Jardin des plantes

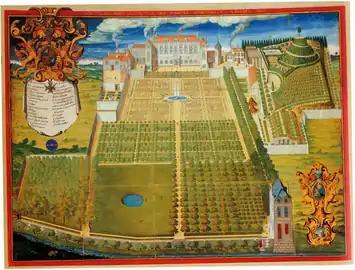
The garden in 1636

The garden was formally founded in 1635 as the Royal Garden of Medicinal Plants by an edict of King Louis XIII. The garden was put under the authority of the Physician of the king, Guy de la Brosse. It was staffed by a group of "demonstrateurs", who lectured visitors, particularly future physicians and pharmacists, on botany, chemistry, and geology, illustrated by the garden collections.